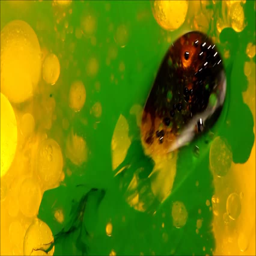
oil , water and ink mixing for a beautiful abstract